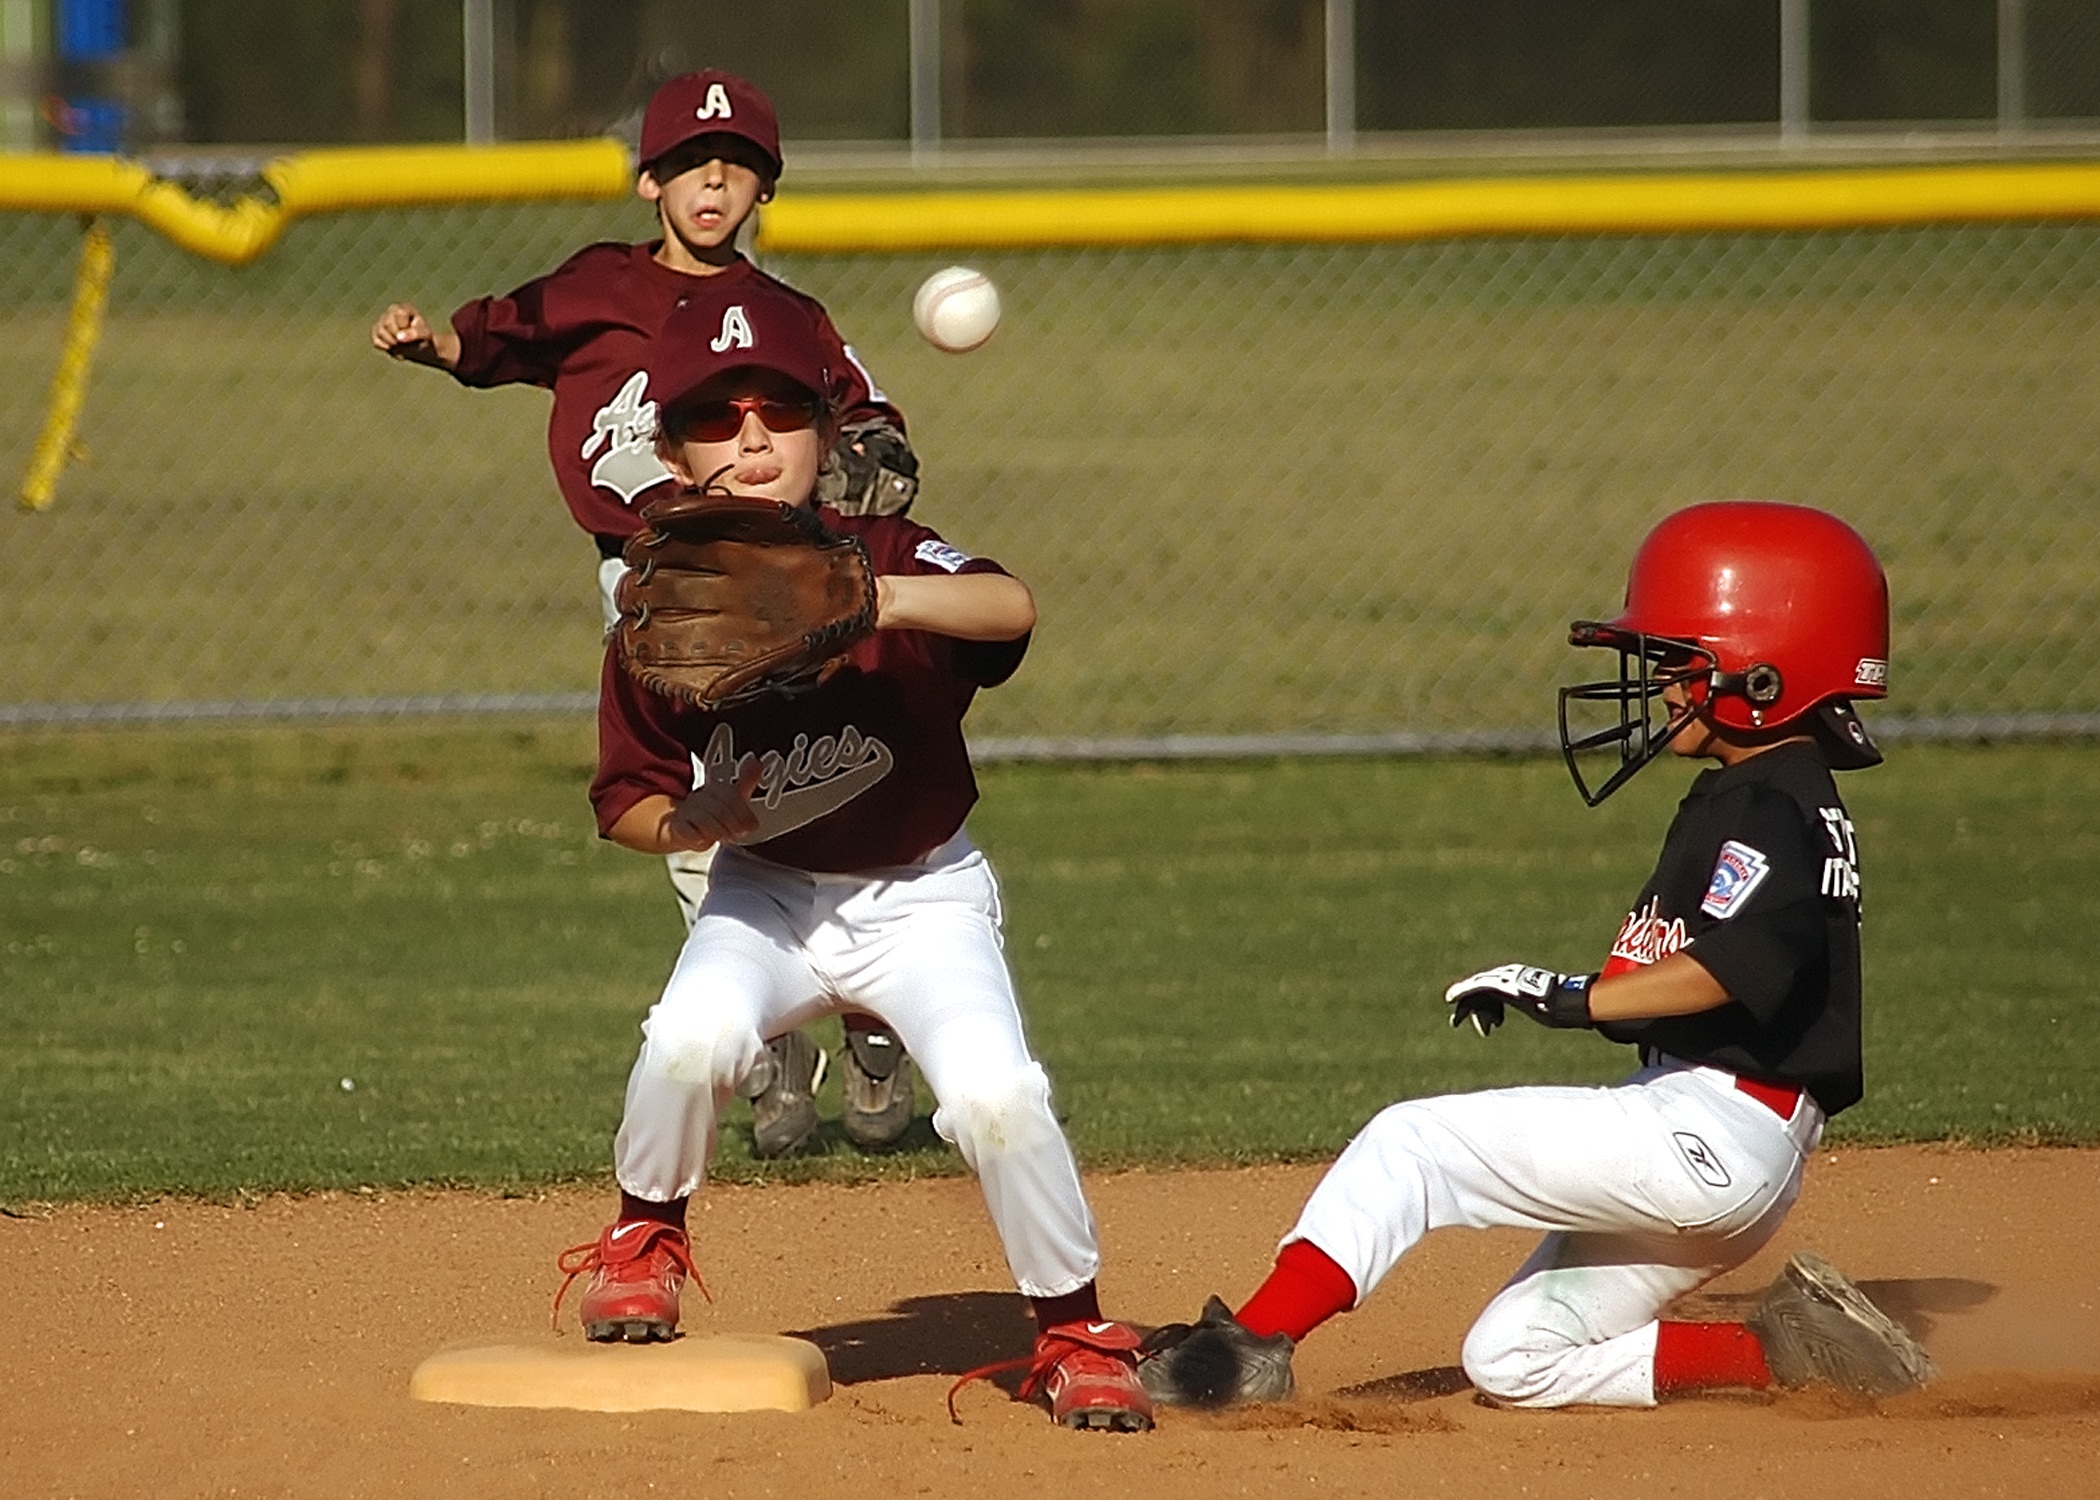
baseball, glove, sport, game, play, kid, summer, youth, athletic, dirt, action, runner, player, baseball field, competition, sports, helmet, ball, uniform, slide, base, athlete, tournament, sliding, baseball player, catcher, infield, ball game, second base, little league, team sport, infielder, college baseball, bat and ball games, baseball positions, college softball